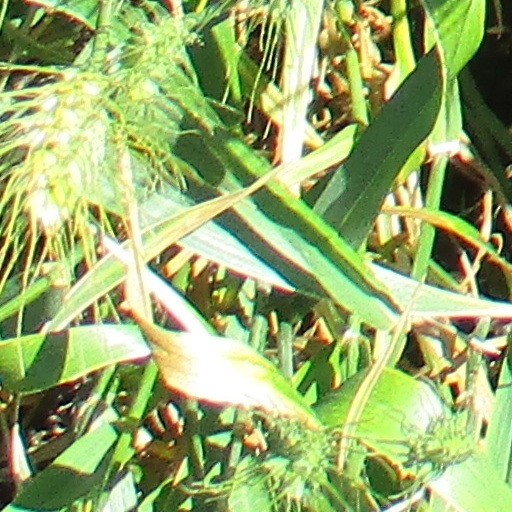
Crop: wheat